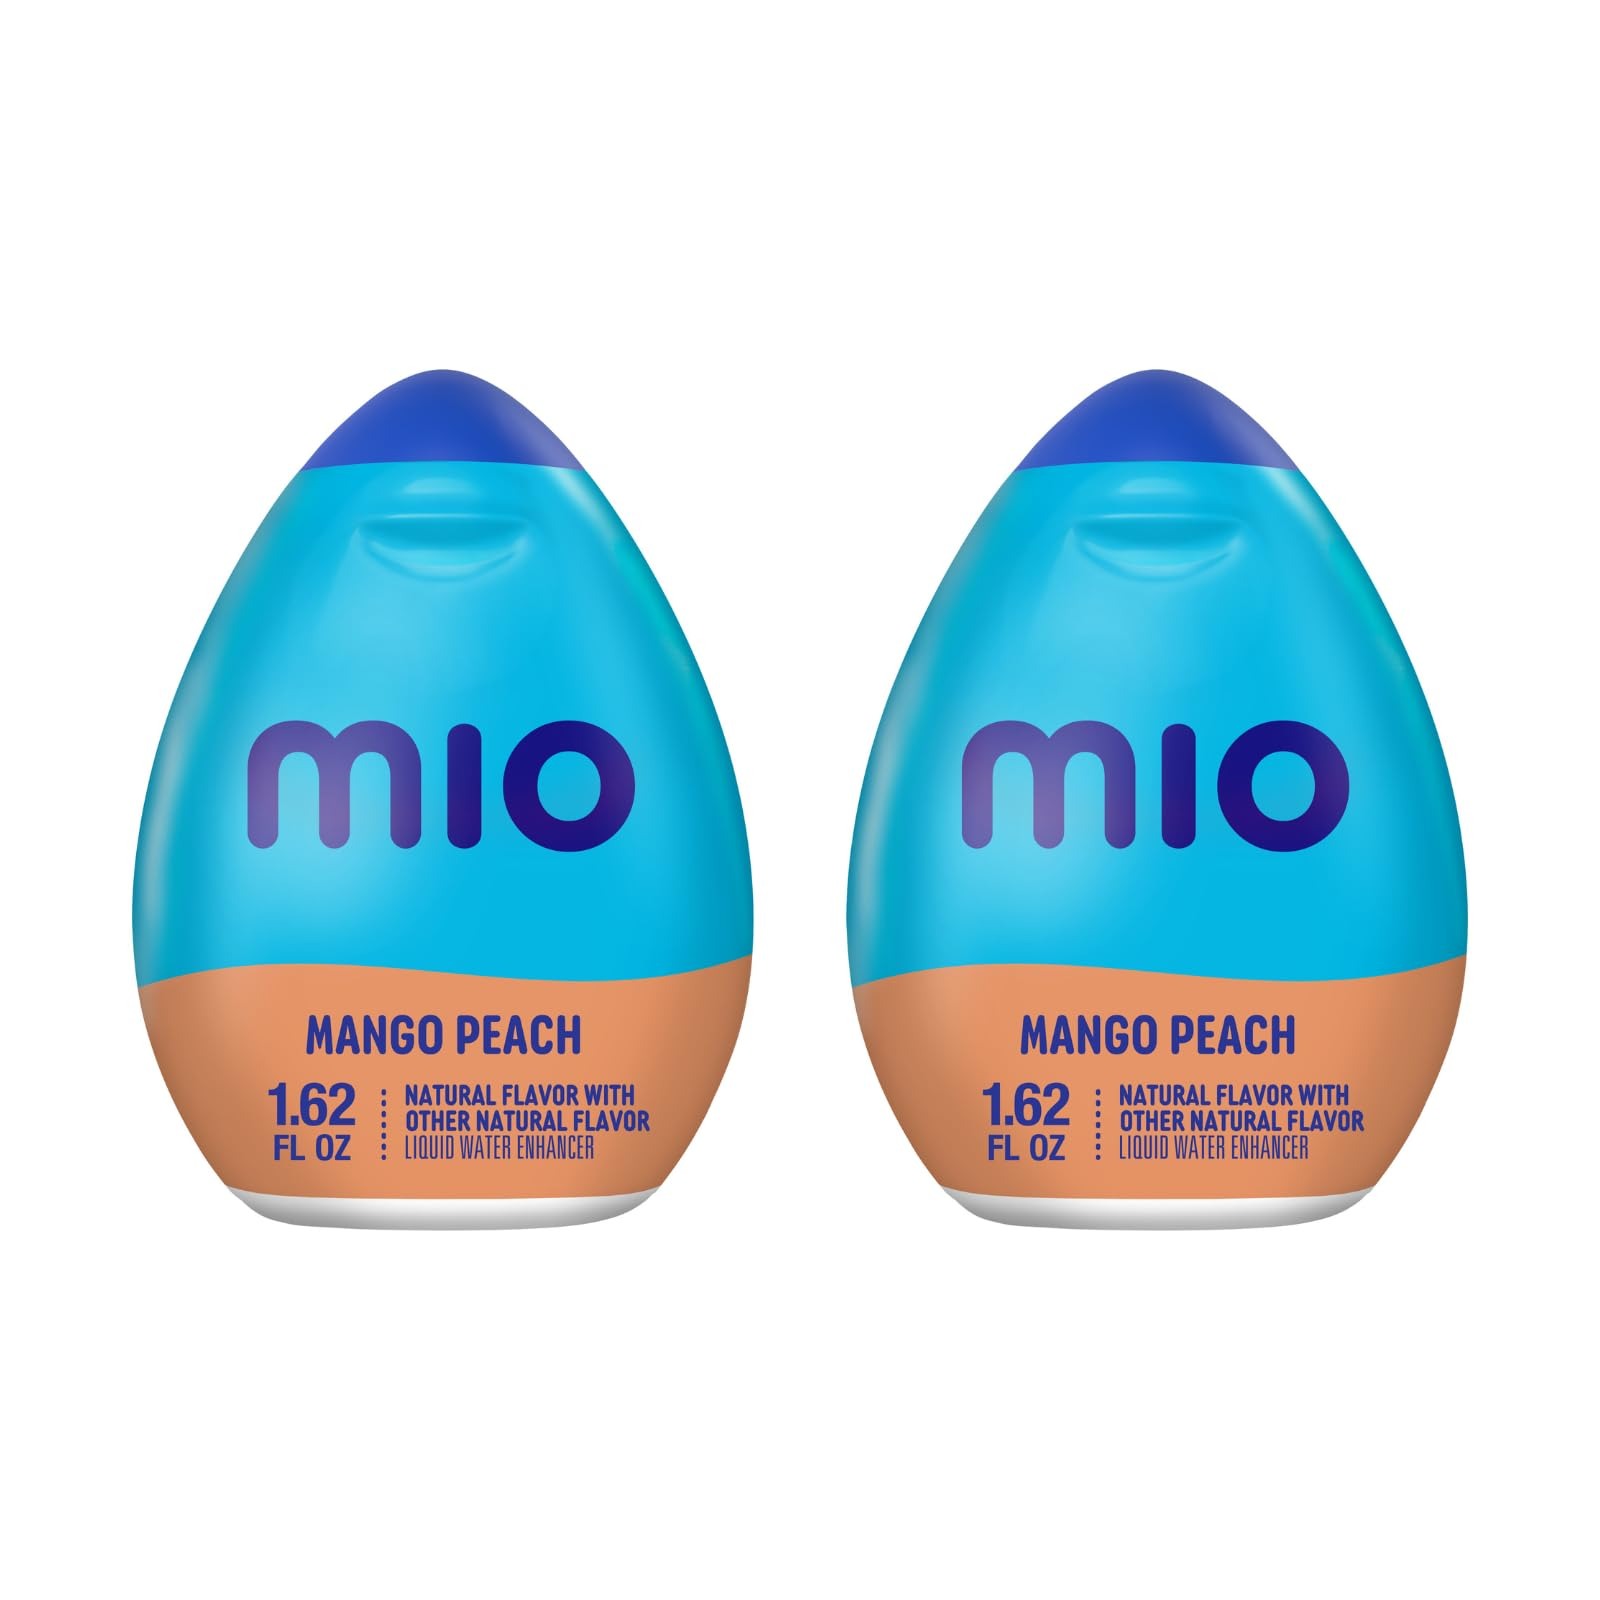
Item Name: MiO Liquid Water Enhancer (Mango Peach, 2 Cans)
Bullet Point 1: Natural flavor with other natural flavor
Bullet Point 2: Makes 24 servings
Bullet Point 3: Kosher
Product Description: MiO Naturally Flavored Mango Peach Liquid Water Enhancer transforms plain water into a refreshing, flavorful drink to invigorate your day. A single squeeze of the bottle delivers a burst of exotic fruity flavor. MiO mango peach water enhancer provides a burst of mango flavor with zero calories. The portable 1.62 fluid ounce bottle neatly fits in your purse, bag or glove box for easy on-the-go mixing. With just one squeeze, MiO liquid water enhancer provides enough bold flavor for 8 fluid ounces! Whether you're studying, working or heading to workout, add MiO Mango Peach to your water for delicious mango flavored water that keeps you sipping.
Value: 3.24
Unit: Fl Oz

Price: 15.09